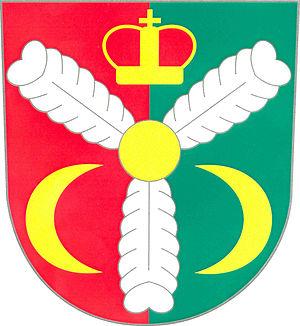
Petrovice est une commune du district de Hradec Králové, dans la région de Hradec Králové, en République tchèque. Sa population s'élevait à 271 habitants en 2017.